Tiruvannamalai

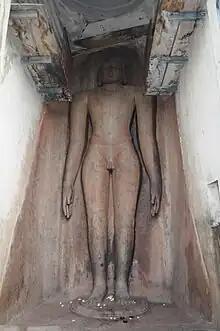
image of a religious sculpture in standing pose

The Annamalaiyar temple is one of the "Pancha Bhoota Stala"s, or five Shiva temples, with each a manifestation of a natural element: land, water, air, sky or fire. In Annamalaiyar temple, Shiva is said to have manifested himself as a massive column of fire, whose crown and feet could not be found by the Hindu gods, Brahma and Vishnu. "Aathara Stala" are Shiva temples which are considered to be personifications of the Tantric chakras of human anatomy. The Annamalaiyar temple is called the "Manipooraga stalam", and is associated with the "Manipooraga" chakra. The temple is revered in "Tevaram", the Tamil Saiva canon and classified as "Paadal Petra Sthalam", one of the 276 temples that find mention in the Saiva canon.